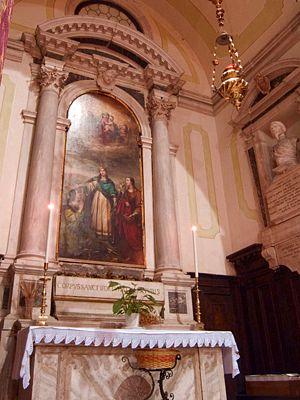
Cosroe Dusi est un peintre italien de style néoclassique, actif pendant de nombreuses années à Saint-Pétersbourg en Russie, peignant principalement des sujets sacrés et historiques. Dusi a été surnommé par ses contemporains « Le Tintoret moderne », pour sa vivacité d'invention et sa rapidité d’exécution.